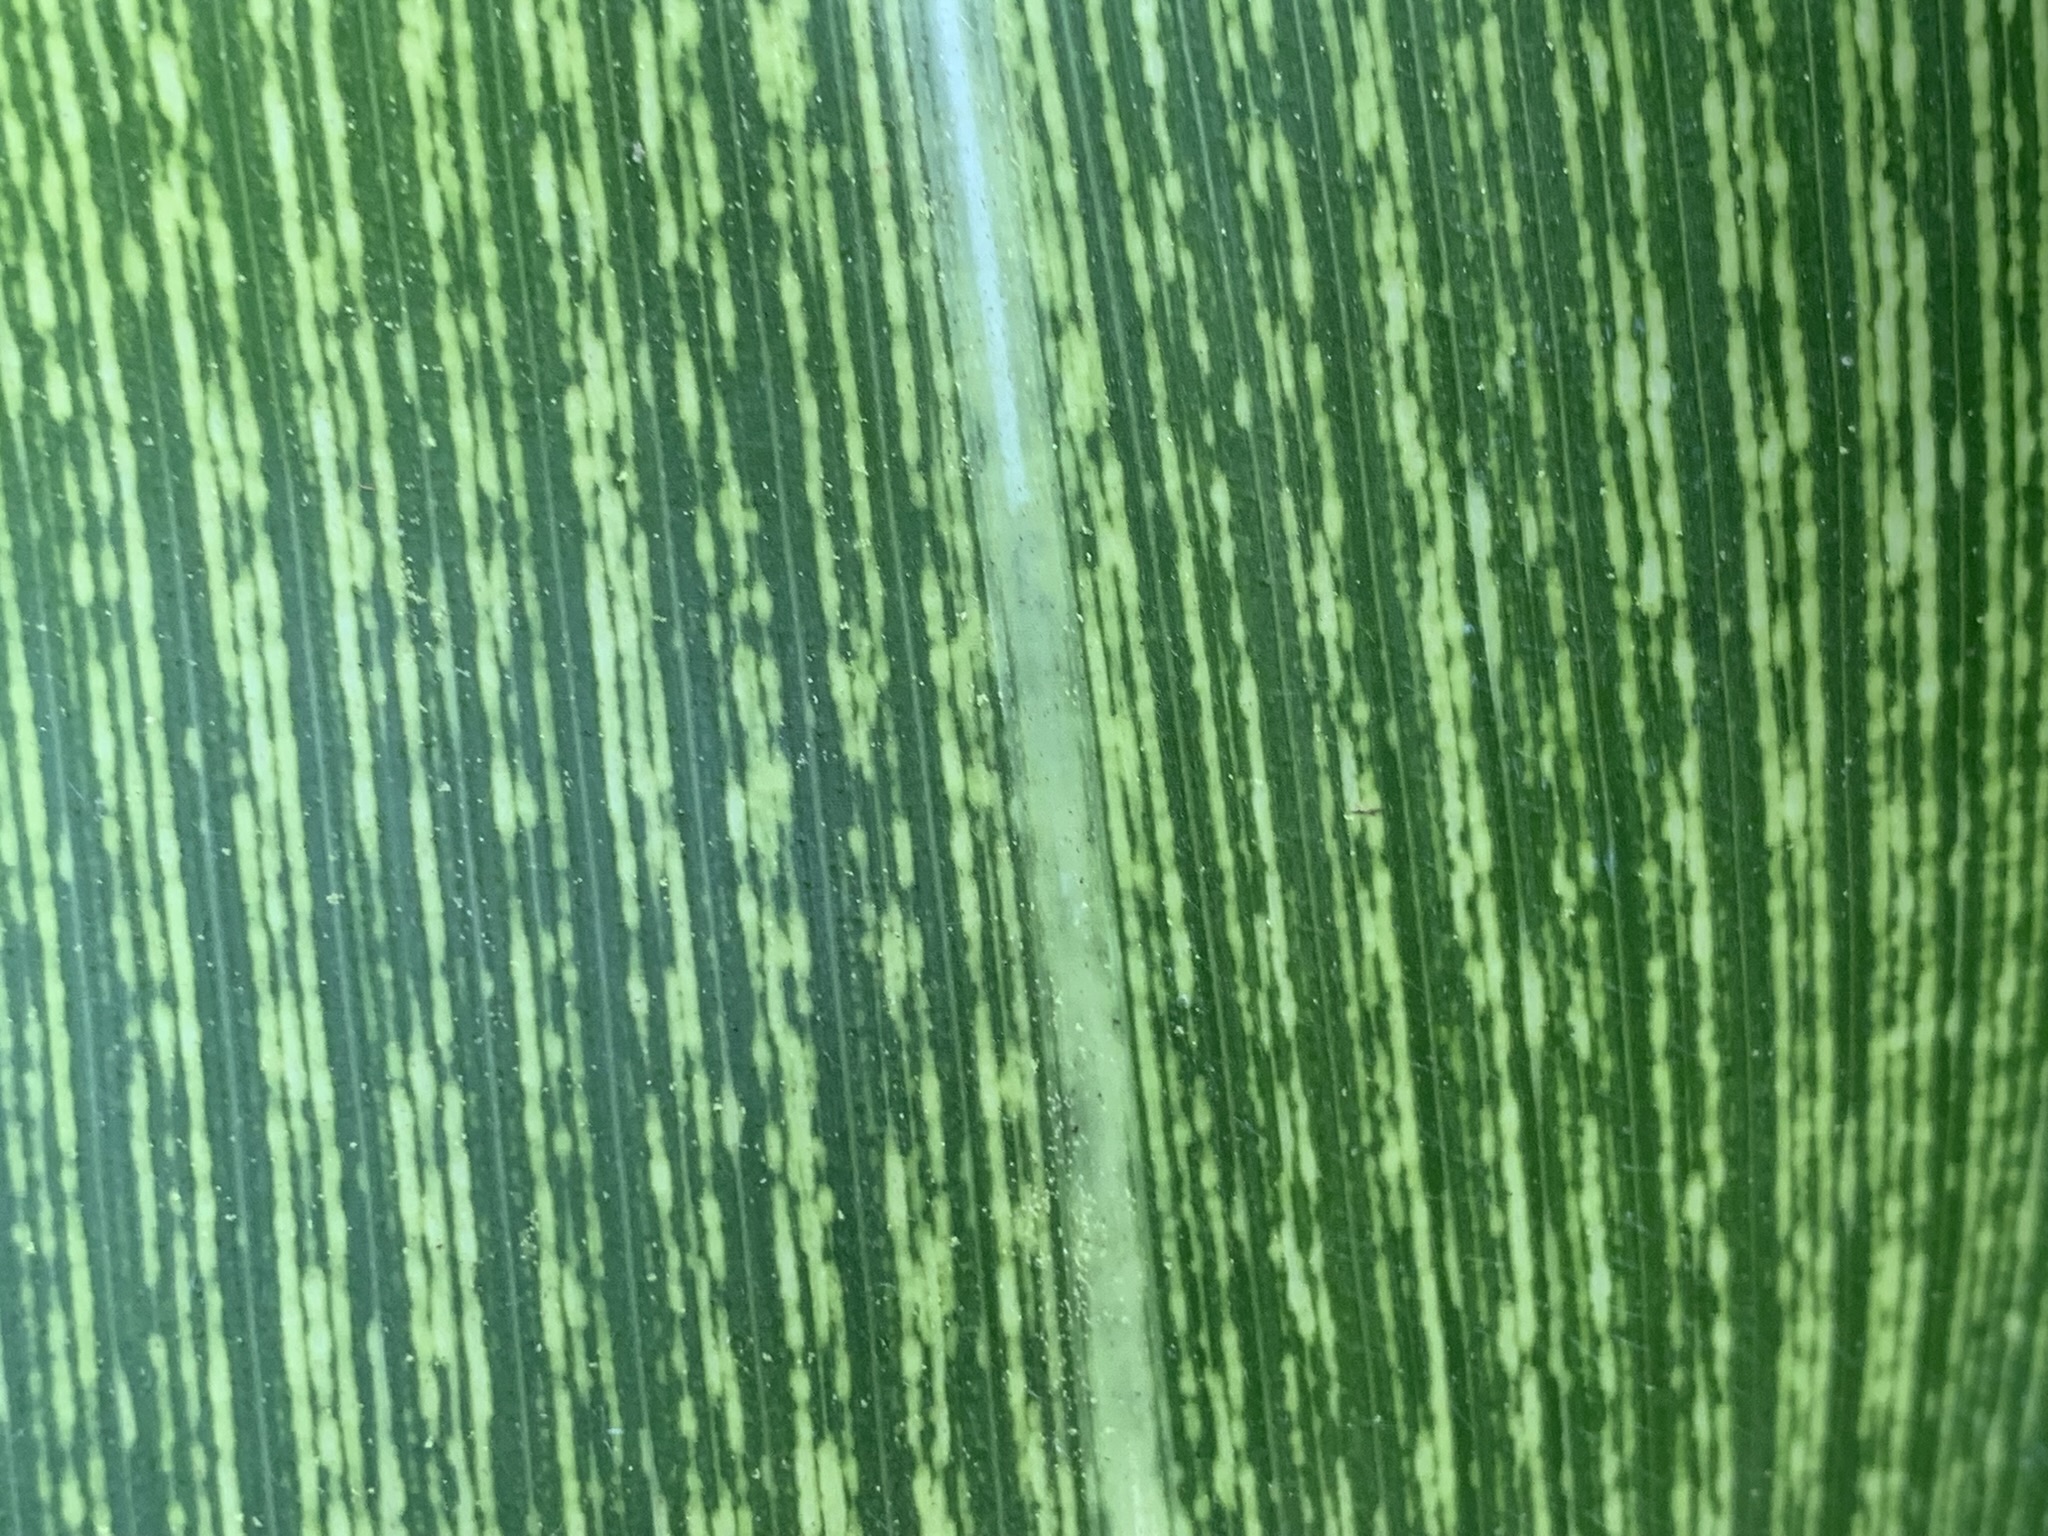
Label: MSV